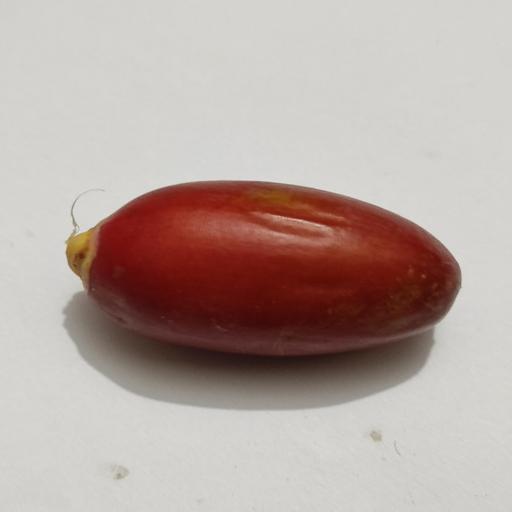
Crop type: Date Palm